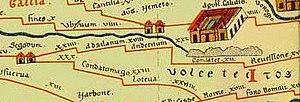
Extrait de la table de Peutinger centré sur Anderitum/Javols
Anderitum, mentionnée sous la forme ad Gabalos vers la fin du IIIᵉ siècle puis Javols au cours des siècles suivants, est une ville gallo-romaine située dans le département français de la Lozère, sur les terres de l'actuelle commune de Peyre-en-Aubrac. Elle est le chef-lieu de la civitas des Gabales de la fin du Iᵉʳ siècle av. J.-C. au Vᵉ siècle apr. J.-C. environ.